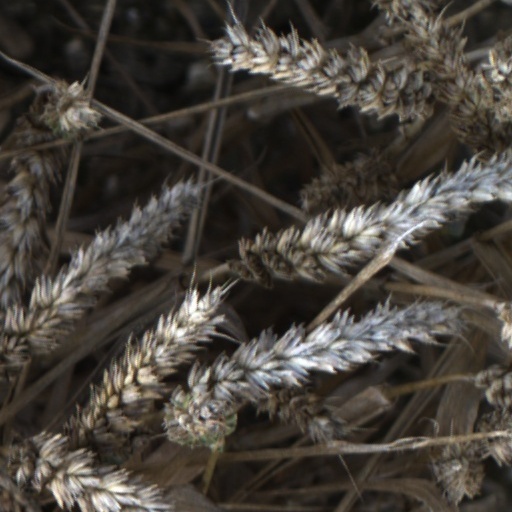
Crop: wheat